Darrell Floyd

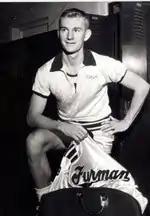

Darrell Floyd (May 11, 1932 – March 7, 2000) was an American college basketball All-American while playing for Furman University in Greenville, South Carolina from 1953 to 1956. He was a two-time national scoring champion, two-time Consensus NCAA Division I All-America Second Team selection, two-time South Carolina Player of the Year and two-time Southern Conference Player of the Year. Floyd was just the second player to repeat as NCAA scoring champion. The first was Frank Selvy who also played for Furman with Floyd for one season (1953–54) and won consecutive scoring titles in 1953 and 1954.